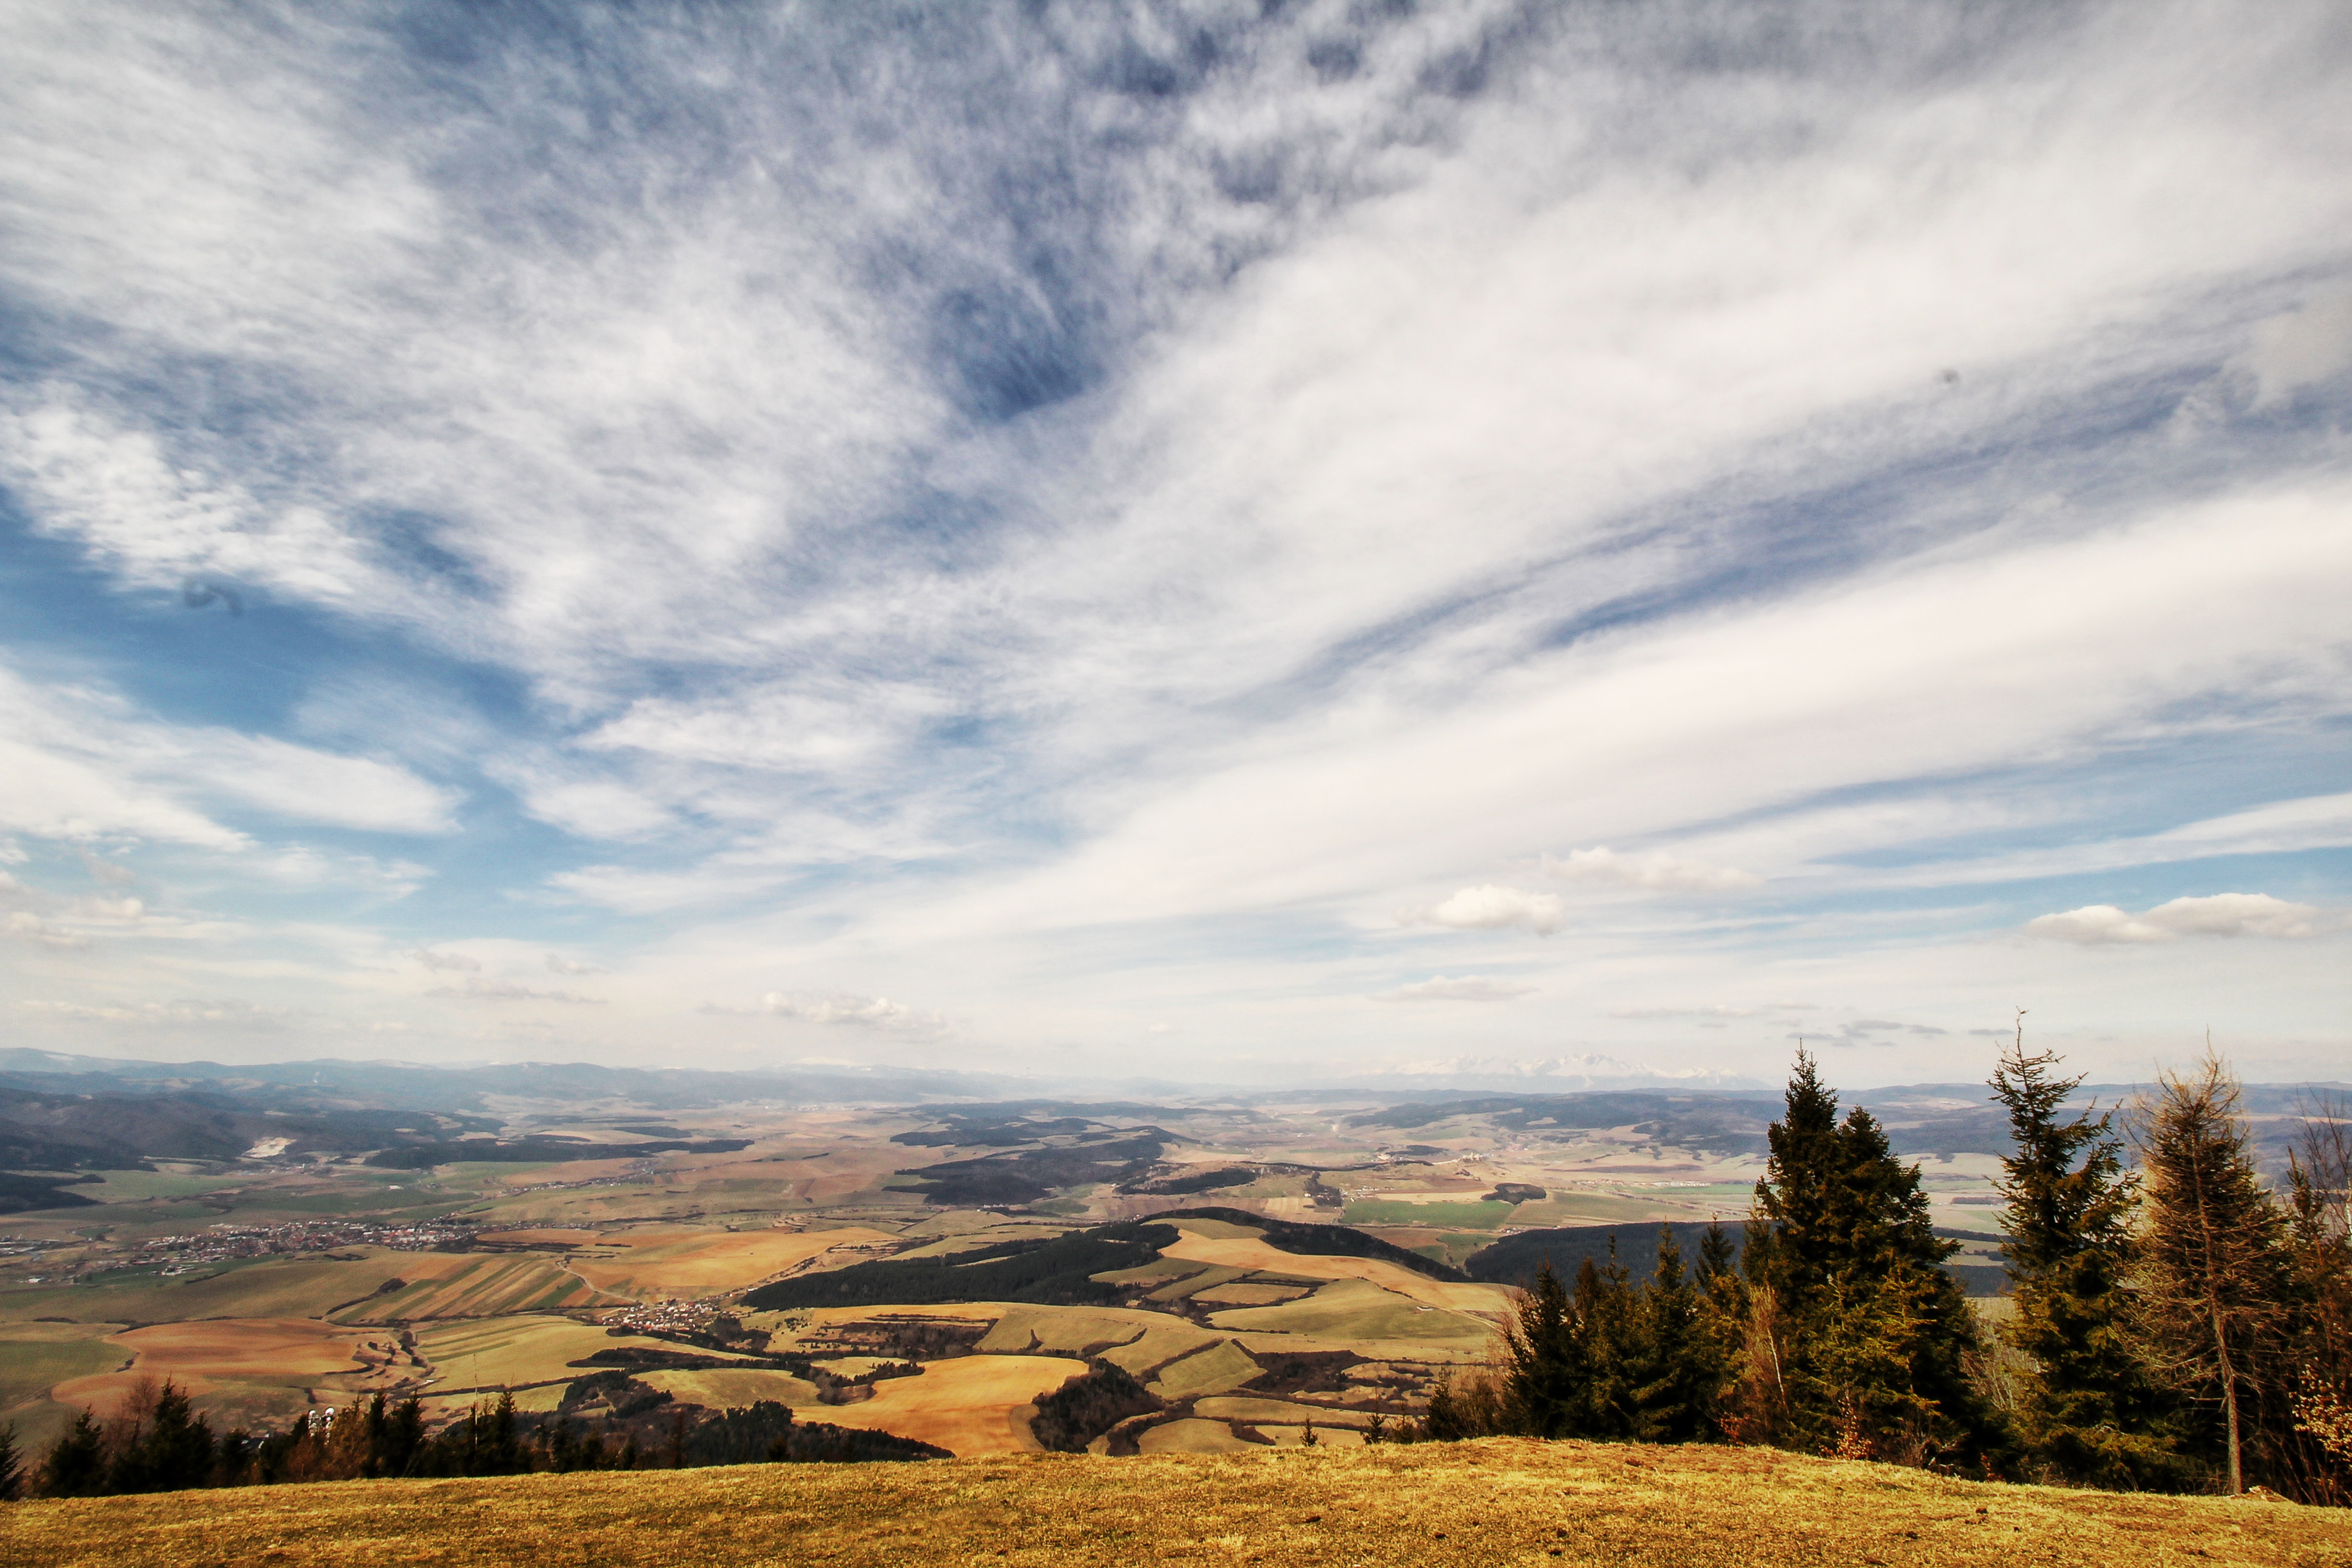
landscape, tree, nature, grass, horizon, wilderness, mountain, cloud, sky, field, meadow, prairie, countryside, morning, hill, dawn, valley, land, mountain range, dusk, scenery, grassland, plateau, loch, rural area, landform, meteorological phenomenon, geographical feature, atmospheric phenomenon, mountainous landforms